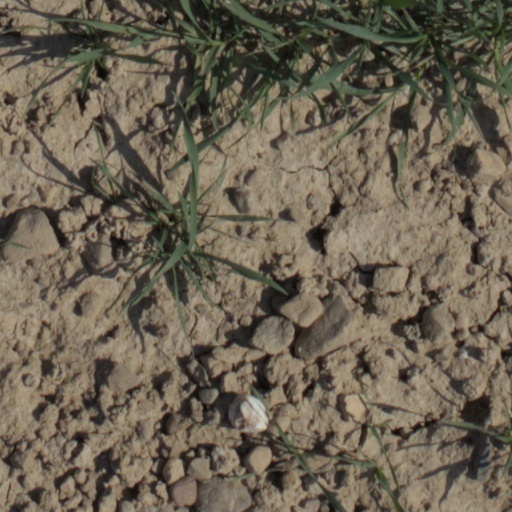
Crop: wheat